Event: Nepal Earthquake
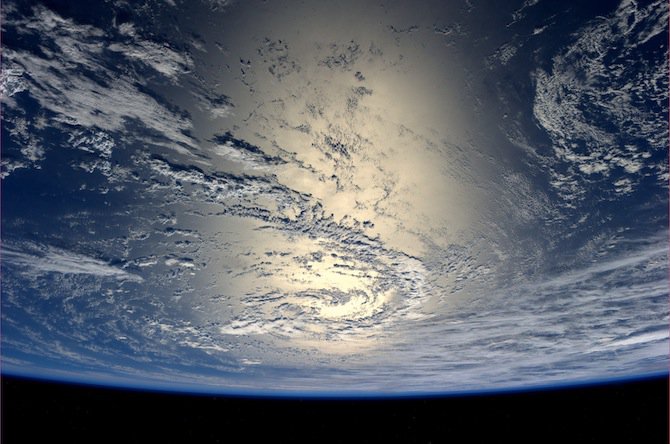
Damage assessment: no_damage